The Conscience of a Liberal

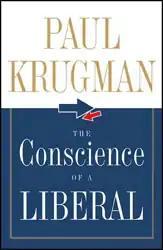
"The Conscience of a Liberal" cover

The Conscience of a Liberal is a 2007 book written by economist and Nobel laureate Paul Krugman. It was 24th on the "New York Times" Best Seller list in November 2007. The title was used originally in Senator Paul Wellstone's book of the same name in 2001. Wellstone's title was a response to Barry Goldwater's 1960 book "The Conscience of a Conservative". In the book, Krugman studies the past 80 years of American history in the context of economic inequality. A central theme is the reemergence of both economic and political inequality since the 1970s. Krugman analyzes the causes behind these events and proposes a "new New Deal" for America.